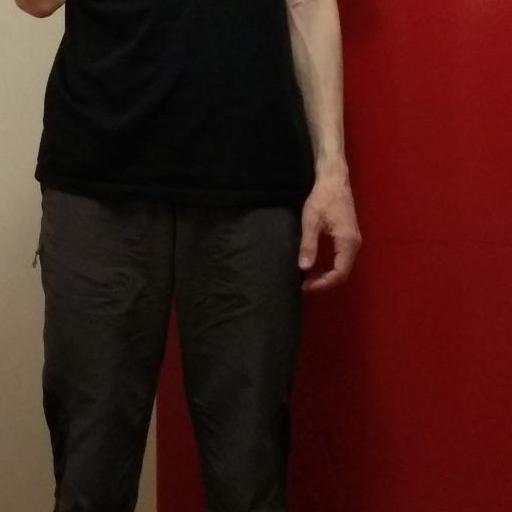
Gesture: no_gesture